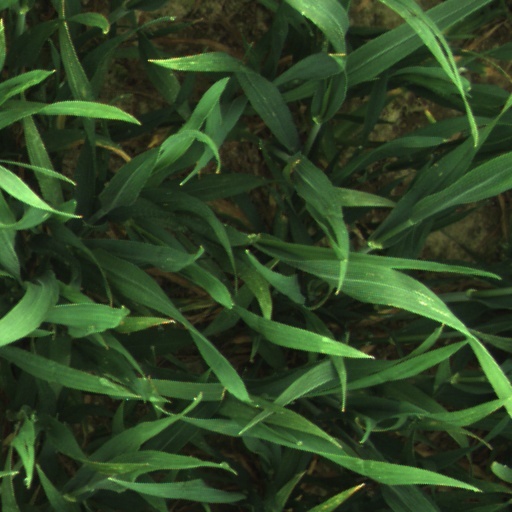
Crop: wheat